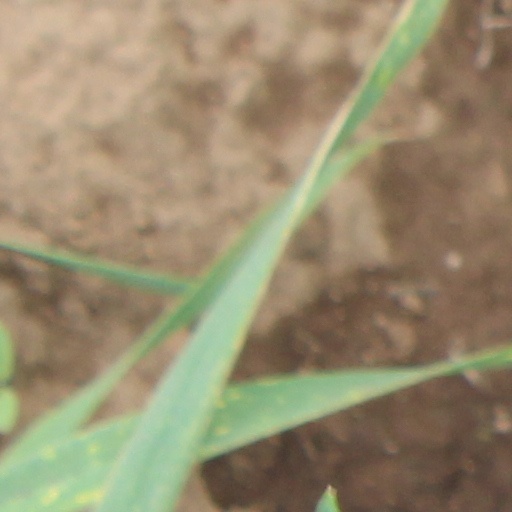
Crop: wheat